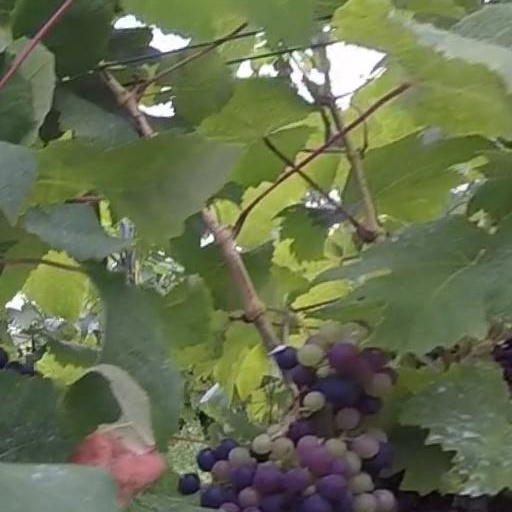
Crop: grape